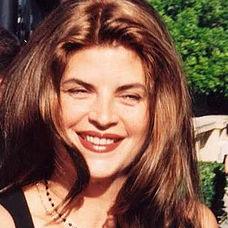
Age: 42